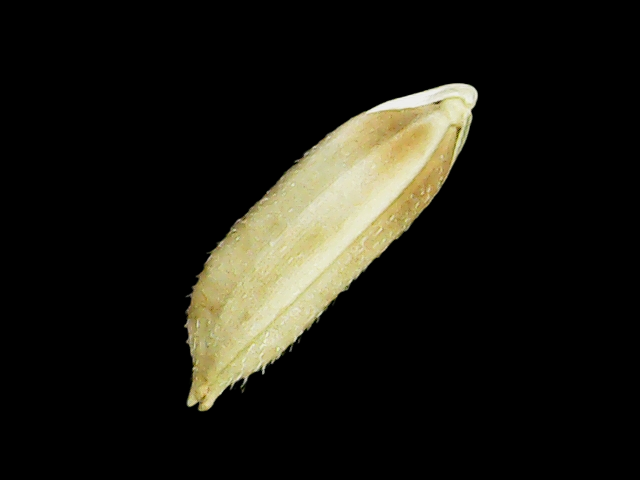
Rice variety: Binadhan11